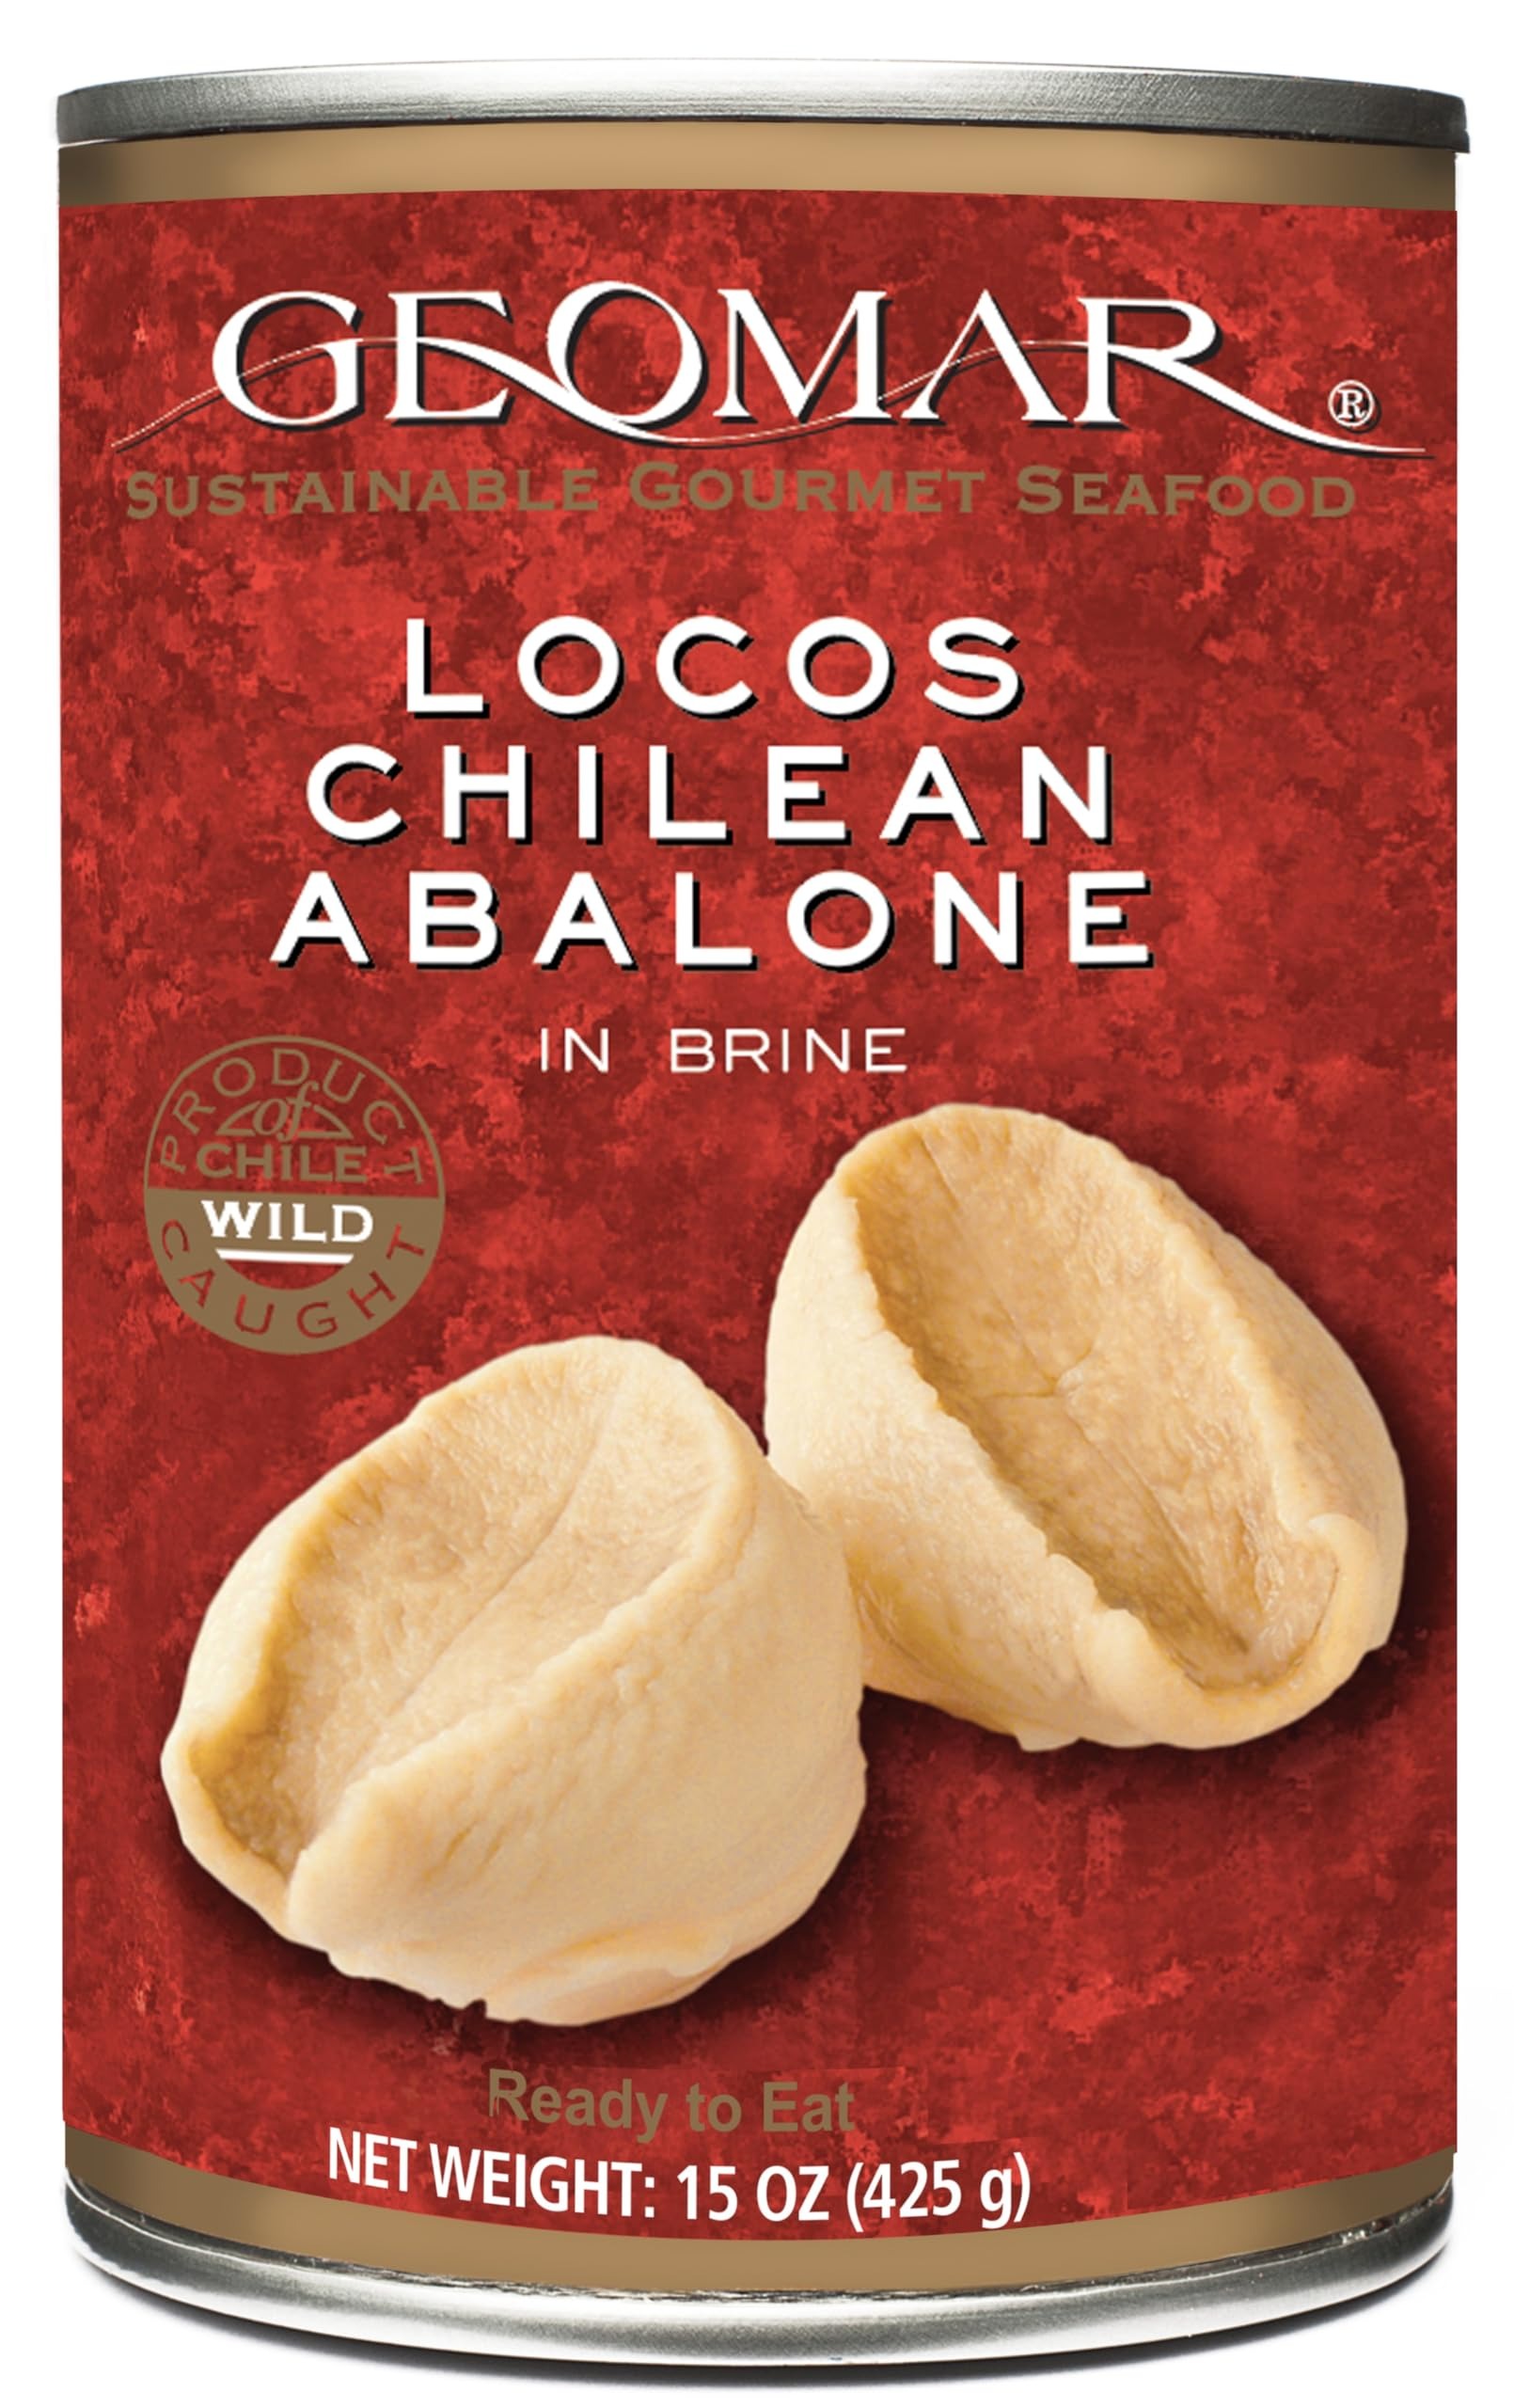
Item Name: GEOMAR Locos (Chilean Abalone) in Brine - Hand Caught by Divers - Nutritious Seafood Delicacy - High in Protein and Ready-to-Eat - 3 Pieces per Can (15 oz)
Bullet Point 1: UNIQUE FLAVOR AND TEXTURE: This prized mollusc, exclusive to the Pacific Coast of Chile, has a unique flavor and firm texture
Bullet Point 2: NUTRITIOUS AND HEALTHY: An excellent source of sustainable protein
Bullet Point 3: READY TO EAT: Our locos do not need cooking and are ready to eat straight from the can
Bullet Point 4: WAYS TO ENJOY LOCOS: Accompany them with a green sauce, homemade mayonnaise, or as part of a wide variety of hot or cold starters, such as carpaccio, stew, ceviche, empanadas and seafood risotto. The liquid in the can is also a fantastic ingredient in soups or risotto
Bullet Point 5: SAFETY: The can is a protective container that maintains flavor. The high HIGH-QUALITY HAND-SELECTED: Shucked, cleaned, carefully selected and packed by hand, following internationally certified standards, ensuring a premium quality product canning process is one of the safest when it comes to preserving food. The can also maintains flavor.
Bullet Point 6: SUSTAINABLE WILD CAPTURE: Our locos are hand captured by divers in the fresh and unpolluted Pacific Ocean from sustainably managed areas supervised by Chilean authorities
Bullet Point 7: SEASHORE TO PLATE: Geomar produces 100% of its products in our modern production facilities, controlling all stages of the process from the seashore to your plate
Bullet Point 8: GLUTEN-FREE PRODUCTS / BPA-FREE CANS
Bullet Point 9: HEALTHY DIET OPTION: Our products are suitable for the following healthy diets; Atkins, DASH, Gluten-Free, Keto, Mediterranean, Paleo, Pegan, Pescetarian, Whole 30, and Zone.
Value: 15.0
Unit: Ounce

Price: 34.99